Antoine-Charles Taschereau

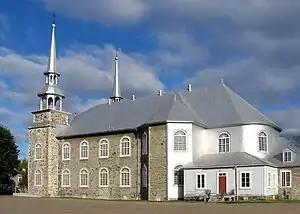
Deschambault parish church

He died in Deschambault at the age of 64, after several years of ill-health. He was buried in the parish cemetery of Deschambault.